Quanzhou

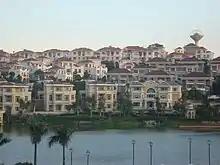
New housing developments near the city center

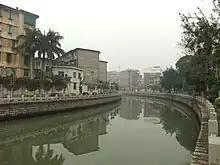
Quanzhou's Sunwu Creek

Medieval Quanzhou was long one of the most cosmopolitan Chinese cities, with Chinese folk religious temples, Buddhist temples, Taoist temples and Hindu temples; Islamic mosques; and Christian churches, including Nestorian and a cathedral (financed by a rich Armenian lady) and two Franciscan friaries. Andrew of Perugia served as the Roman Catholic bishop of the city from 1322. Odoric of Pordenone was responsible for relocating the relics of the four Franciscans martyred at Thane in India in 1321 to the mission in Quanzhou. English Presbyterian missionaries raised a chapel around 1862. The Qingjing Mosque dates to 1009 but is now preserved as a museum. The Buddhist Kaiyuan Temple has been repeatedly rebuilt but includes two 5-story 13th-century pagodas. Among the most popular folk or Taoist memorial hall is Guan Yue Memorial Hall that is dedicated to Lord Yue and famous Lord Guan, who is honored for his righteousness and the spirit of brotherhood. Jinjiang also preserves the Cao'an monastery, originally constructed by Manicheans under the Yuan but now used by New Age spiritualists, and a Confucian Memorial Hall ("Wenmiao").